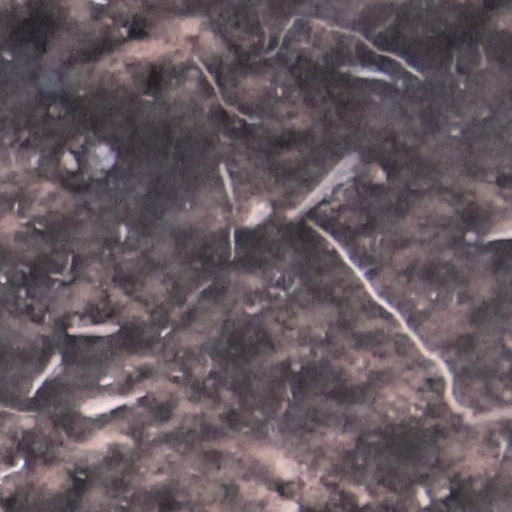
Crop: wheat